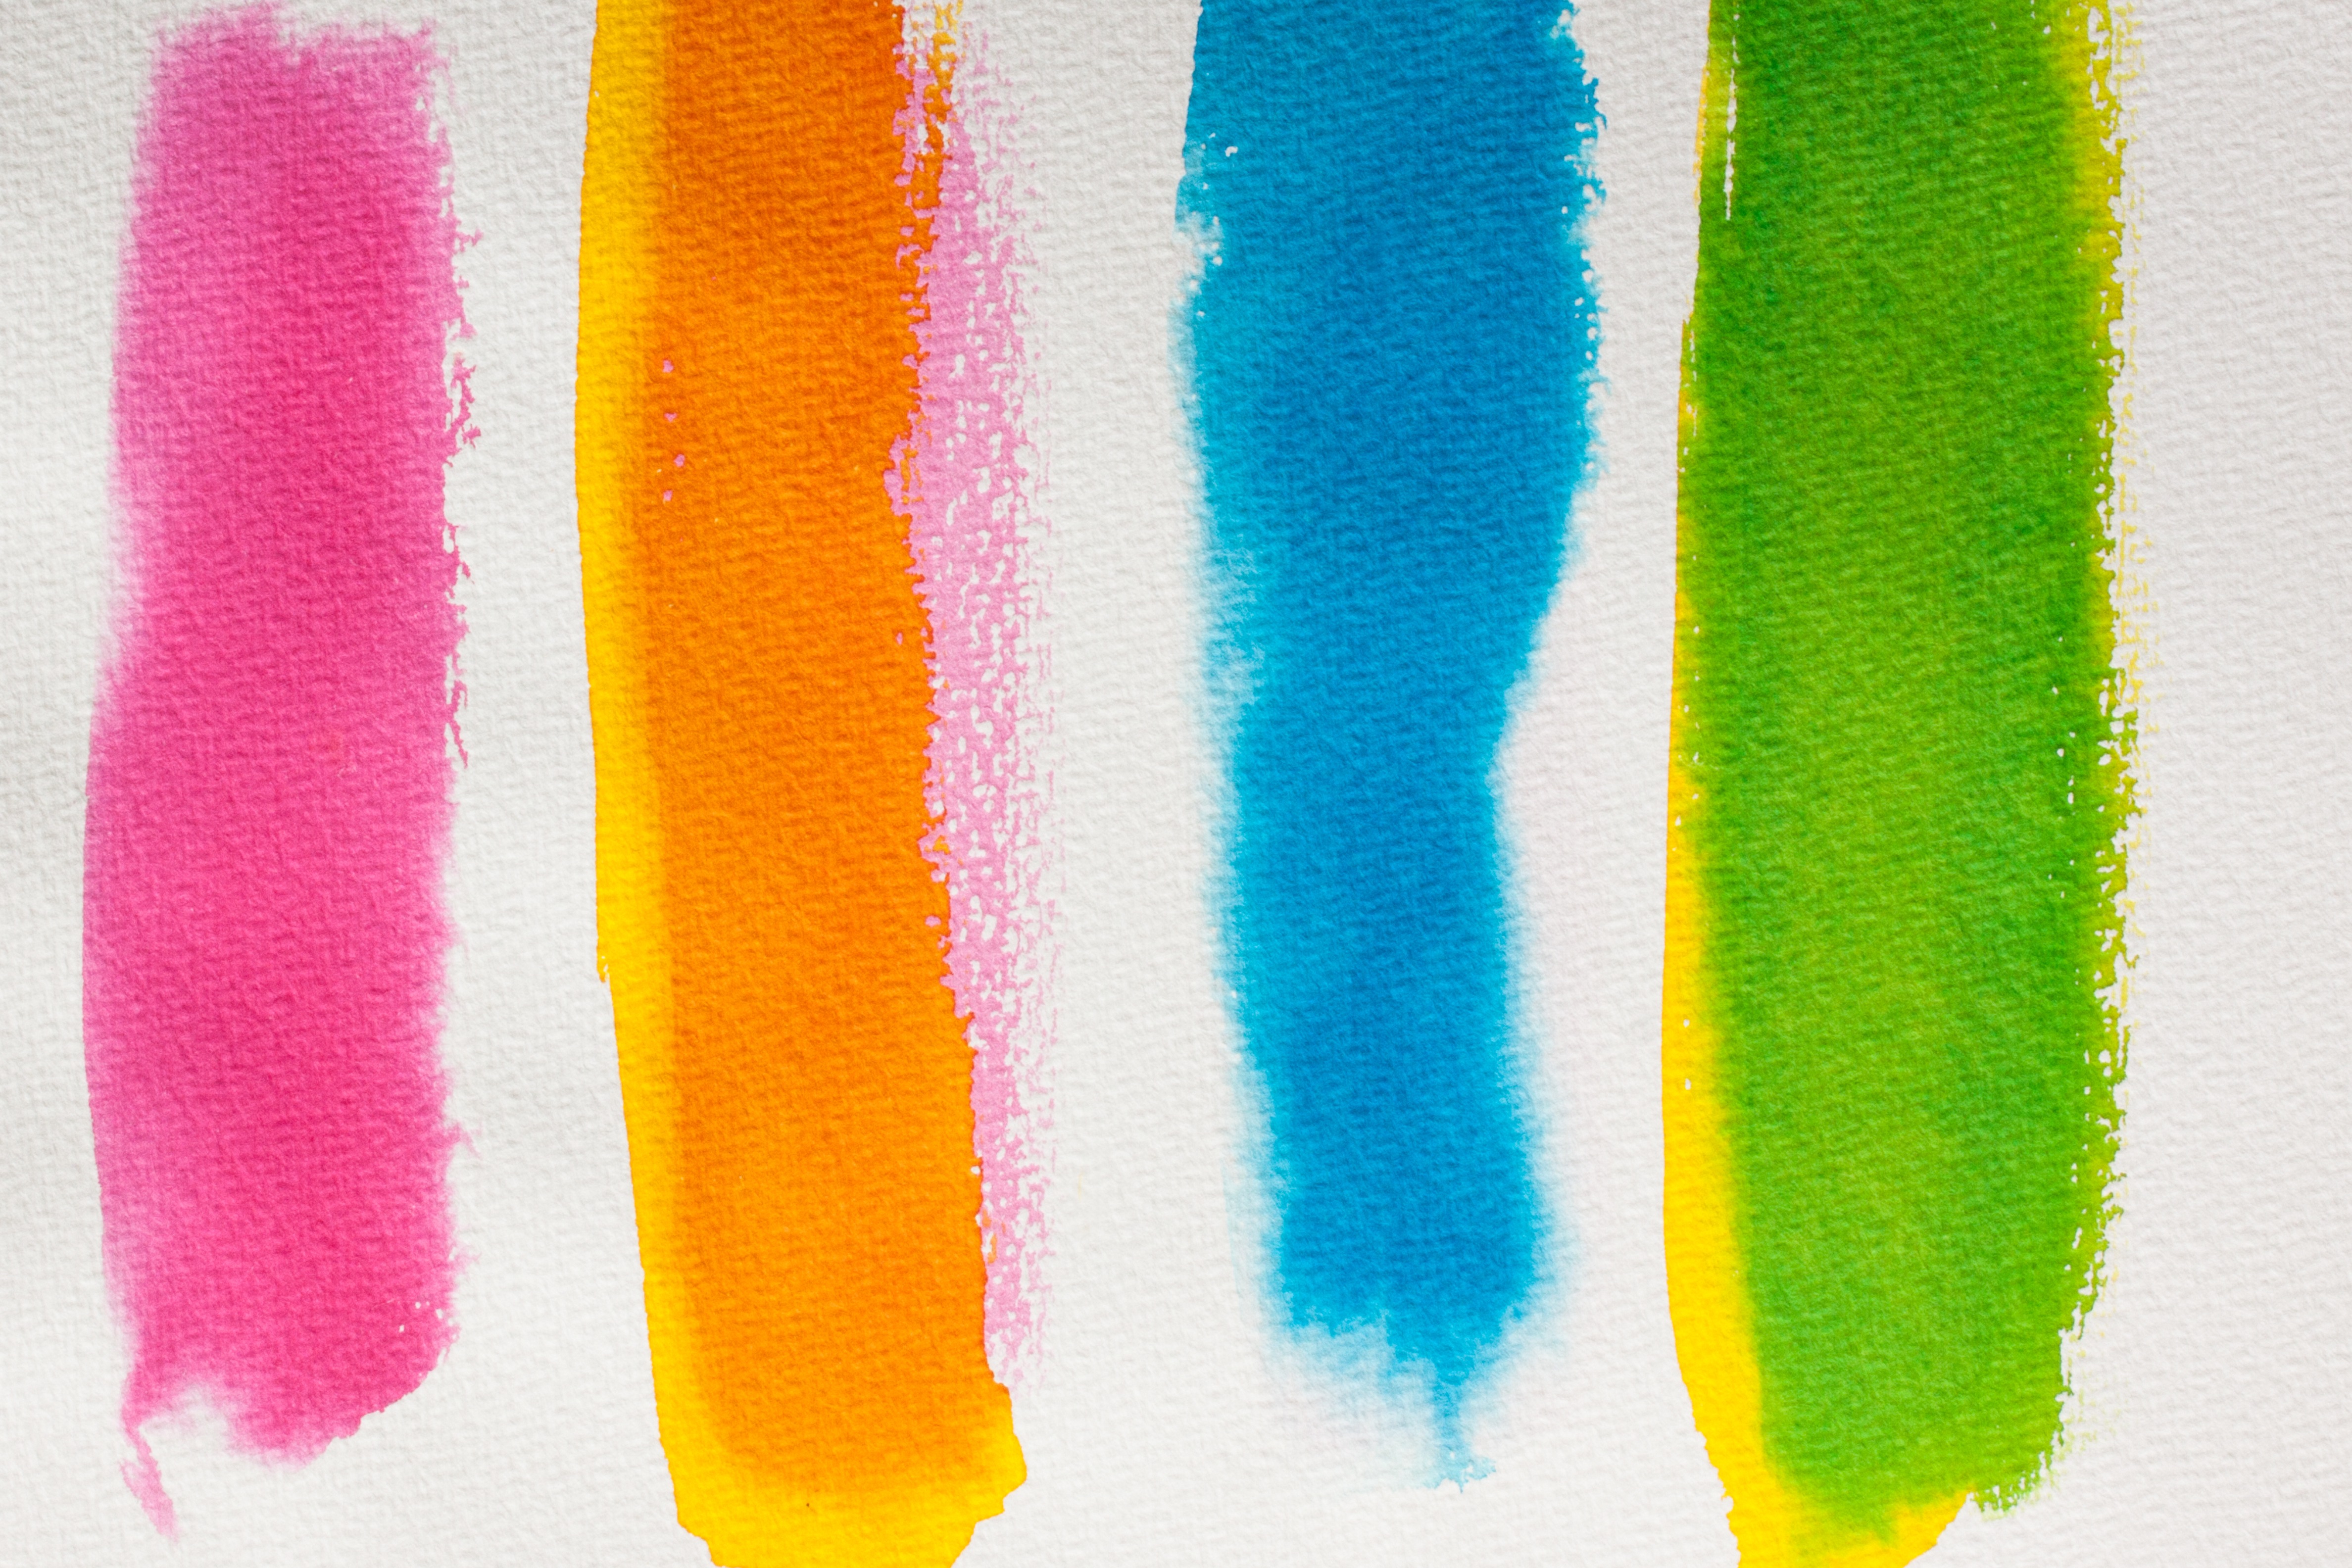
orange, green, color, serene, blue, yellow, pink, material, cheerful, textile, background, image, fund, watercolour, handmade paper, fashion accessory, painting technique, soluble in water, color sketch, not opaque